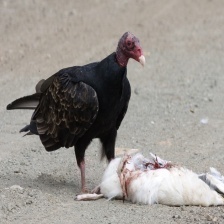
Species: TURKEY VULTURE
Scientific name: CATHARTES AURA
ImageNet parent category: vulture